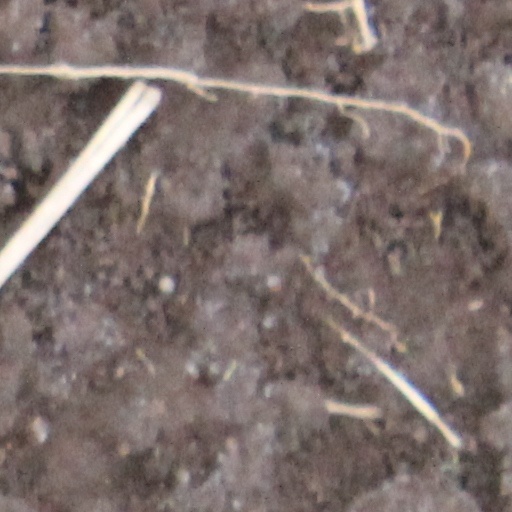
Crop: wheat